Pérotin

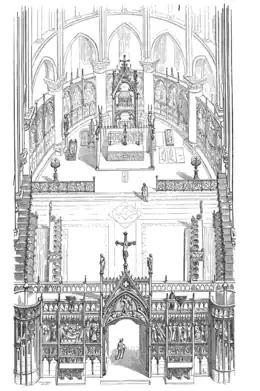
Eugène Viollet-le-Duc's reconstruction of the medieval choir of Notre Dame de Paris (1856)

The reign of Louis VII (1137–1180) witnessed a period of cultural innovation, in which appeared the Notre Dame school of musical composition, and the contributions of Léonin, who prepared two-part choral settings ("organa") for all the major liturgical festivals. This period in musical history has been described as a paradigm shift of lasting consequence in musical notation and rhythmic composition, with the development of the "organum", "clausula", "conductus" and motet. The innovative nature of the Notre Dame style stands in contrast to its predecessor, that of the Abbey of St Martial, Limoges, replacing the monodic (monophonic) Gregorian chant with polyphony (more than one voice singing at a time). This was the beginning of polyphonic European church music. "Organum" at its roots involves simple doubling ("organum duplum" or "organum purum") of a chant at intervals of a fourth or fifth, above or below. This school also marked a transition from music that was essentially performance to a less ephemeral entity that was committed to parchment, preserved and transmitted to history. It is also the beginning of the idea of composers and compositions, the introduction of more than two voices and the treatment of vernacular texts. For the first time, rhythm became as important as pitch, to the extent that the music of this era came to be known as "musica mensurabilis" (music that can be measured). These developments and the notation that evolved laid the foundations of musical practice for centuries. The surviving manuscripts from the thirteenth century together with the contemporaneous treatises on musical theory constitute the musical era of . The Notre Dame repertory spread throughout Europe. In Paris polyphony was being performed in the late 1190s but later sources imply that some of the compositions date back as far as the 1160s. Although often linked to the construction of the cathedral itself, construction commenced in 1163 and the altar consecrated in 1182. However, there was evidence of musical creativity there from the early twelfth century.